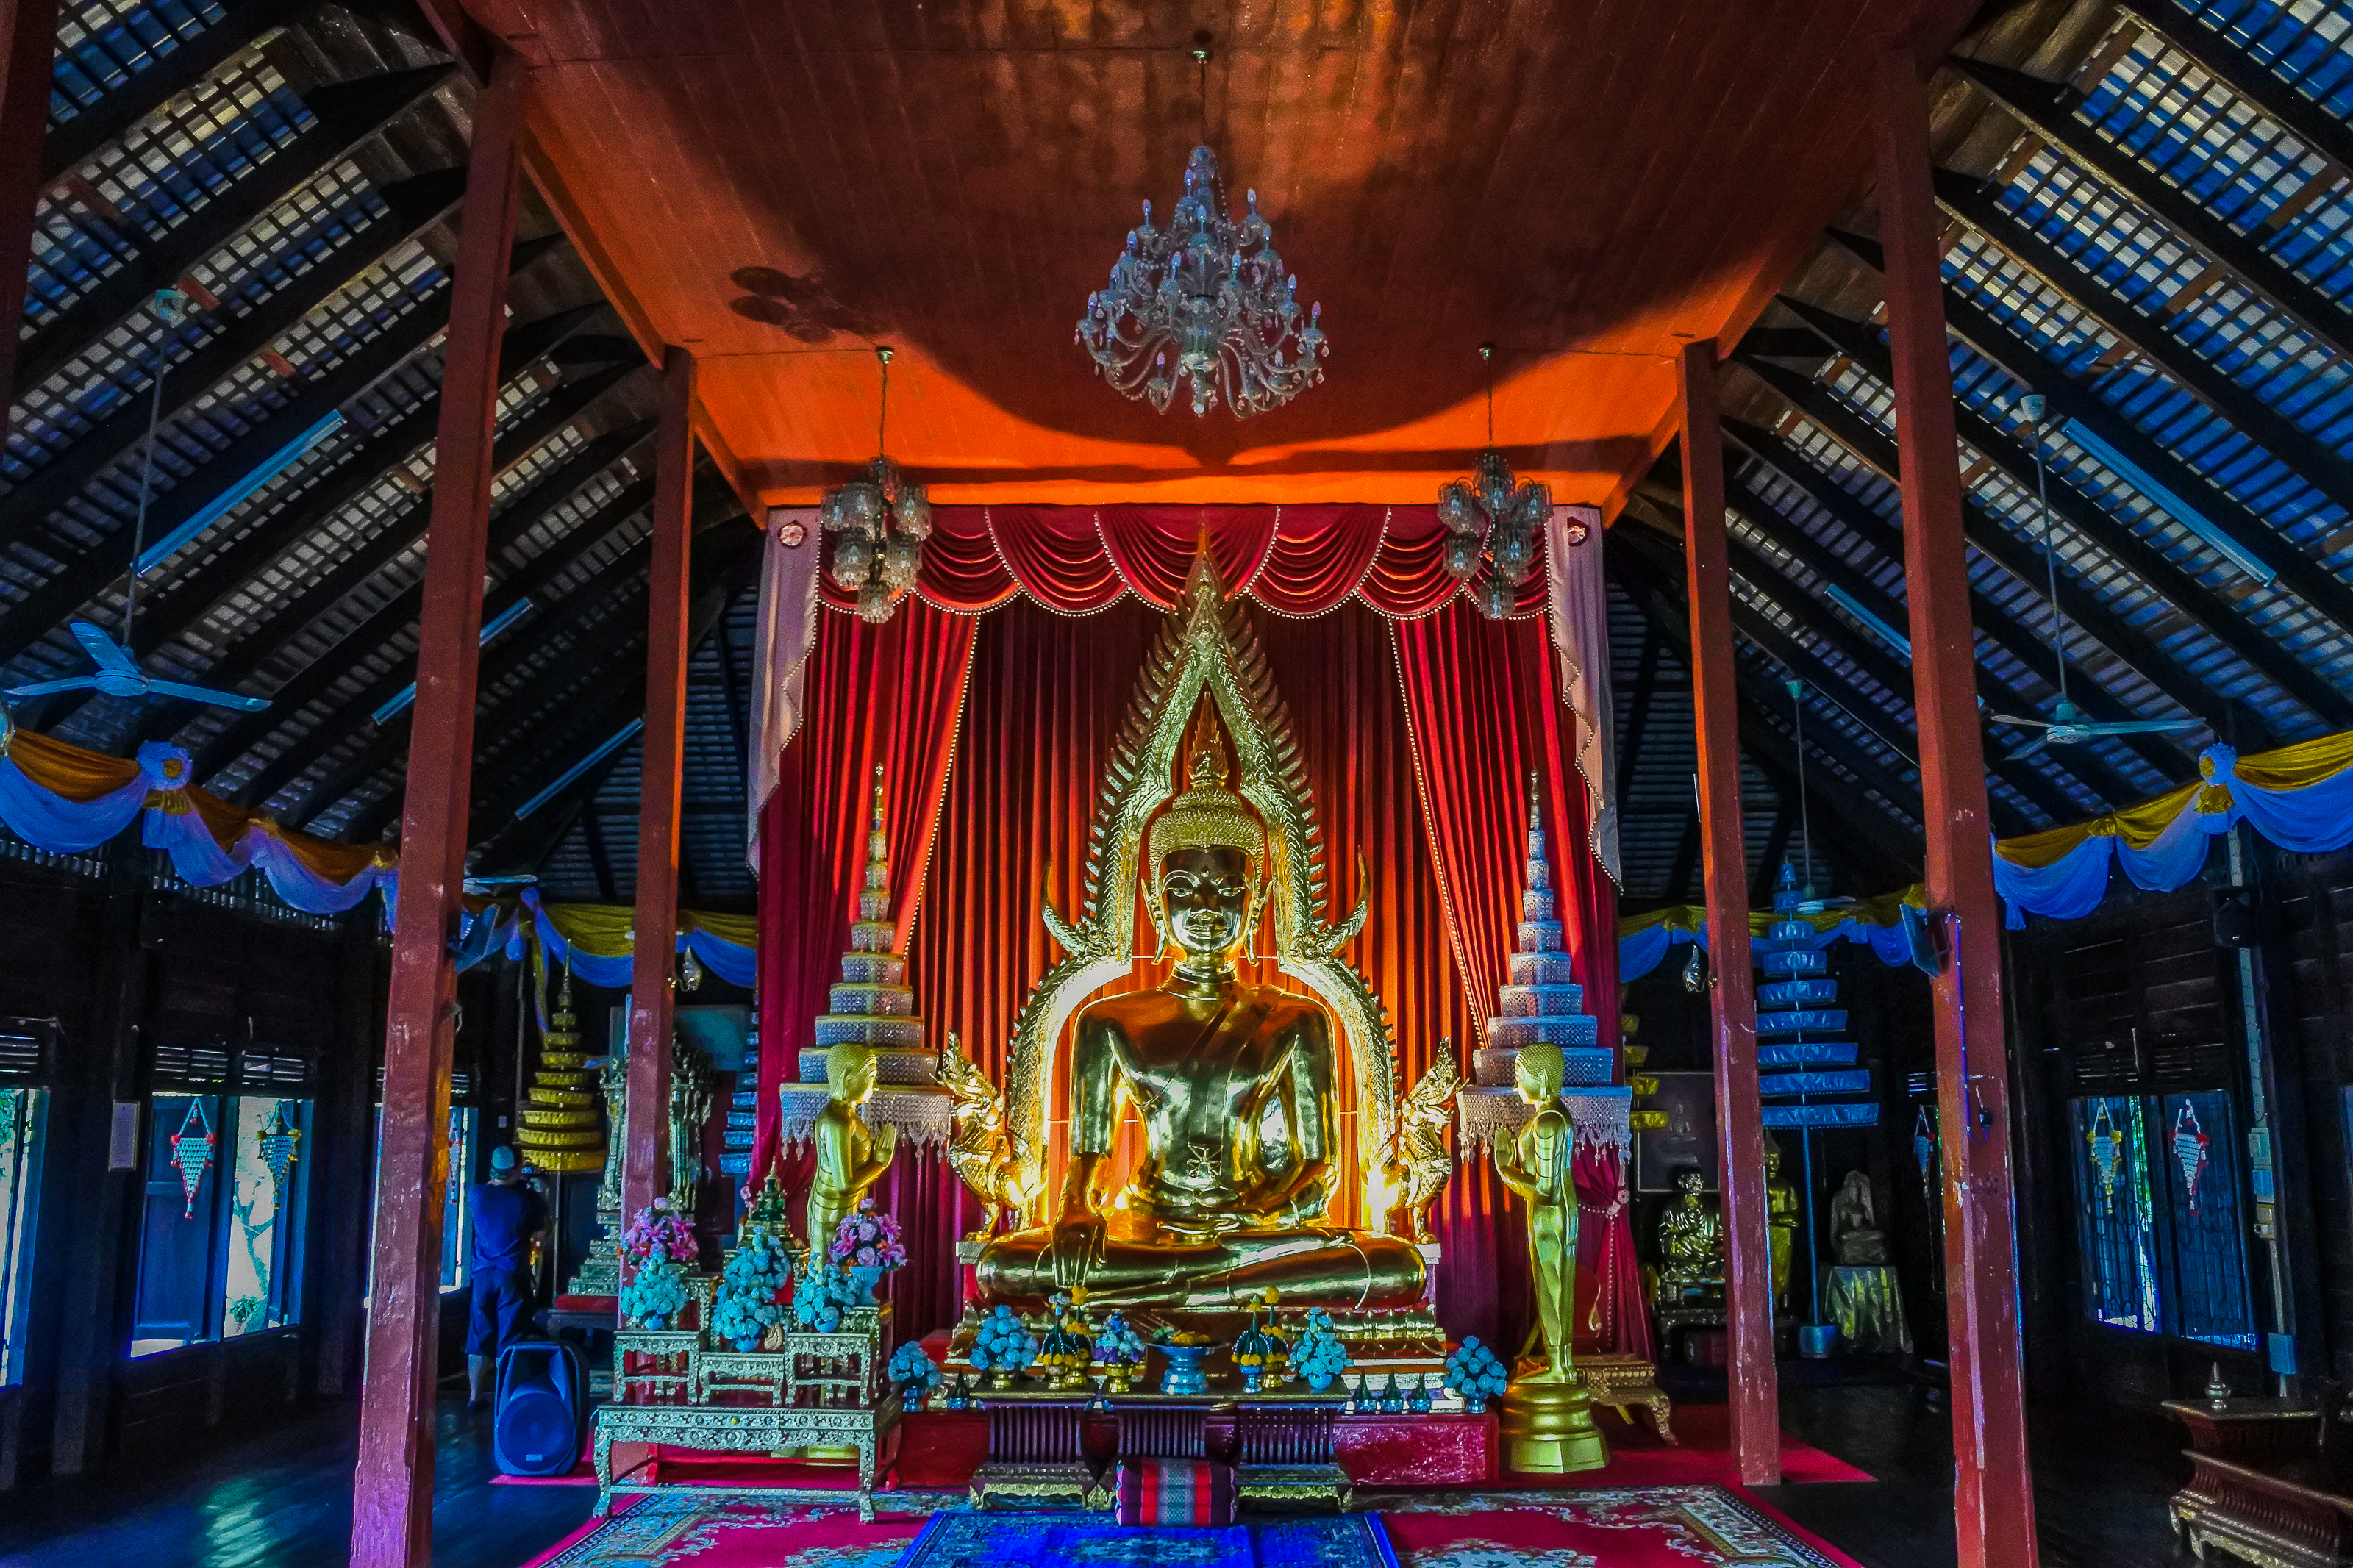
big, cobra, king of nagas, view, biggest, buddha, golden, religions, thailand snakes, serpent, landmark, sky, payanak, statue, thai, ancient, goldbuddha, traditional, background, style, worship, homage, religious, snake, believe, buddha with naga, life, gold, head, naga thai, design, buddhaimage, belief, architecture, art, famous, green, wallpaper, sculpture, wat, buddhism, places, blue, culture, buddhist, temple, garden, travel, naga, place of worship, holy places, shrine, building, hindu temple, tourism, historic site